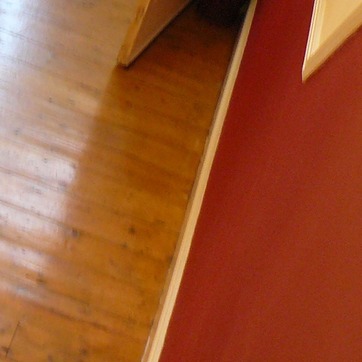
Material: wood